Miloš Urban

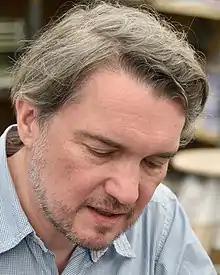
Miloš Urban (2019)

Miloš Urban (born 4 October 1967 in Sokolov, Czechoslovakia) is a Czech novelist and horror writer, known as the "dark knight of Czech literature". He is best known for his 1999 novel "Sedmikostelí", a Gothic crime horror set in Prague, which was translated into 11 languages. He is also a translator, and has translated works by authors including Isaac Bashevis Singer and Julian Barnes into Czech. He was the winner of the 2002 Magnesia Litera prize for prose writing for his 2001 novel "Hastrman", as well as the 1996 Mladá fronta prize for his translation of Barnes' "Flaubert's Parrot". As well as the Czech Republic, Urban's books have found considerable commercial success in Spanish-speaking countries.